Gliese 581c

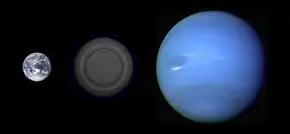
Size comparison of Gliese 581c with Earth and Neptune

Gliese 581c (Gl 581c or GJ 581c) is an exoplanet orbiting within the Gliese 581 system. It is the second planet discovered in the system and the third in order from the star. With a mass about 6.8 times that of the Earth, it is classified as a super-Earth (a category of planets with masses greater than Earth's up to ten Earth masses).